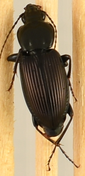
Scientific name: Pterostichus trinarius
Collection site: Blandy Experimental Farm NEON (BLAN), plot BLAN_009